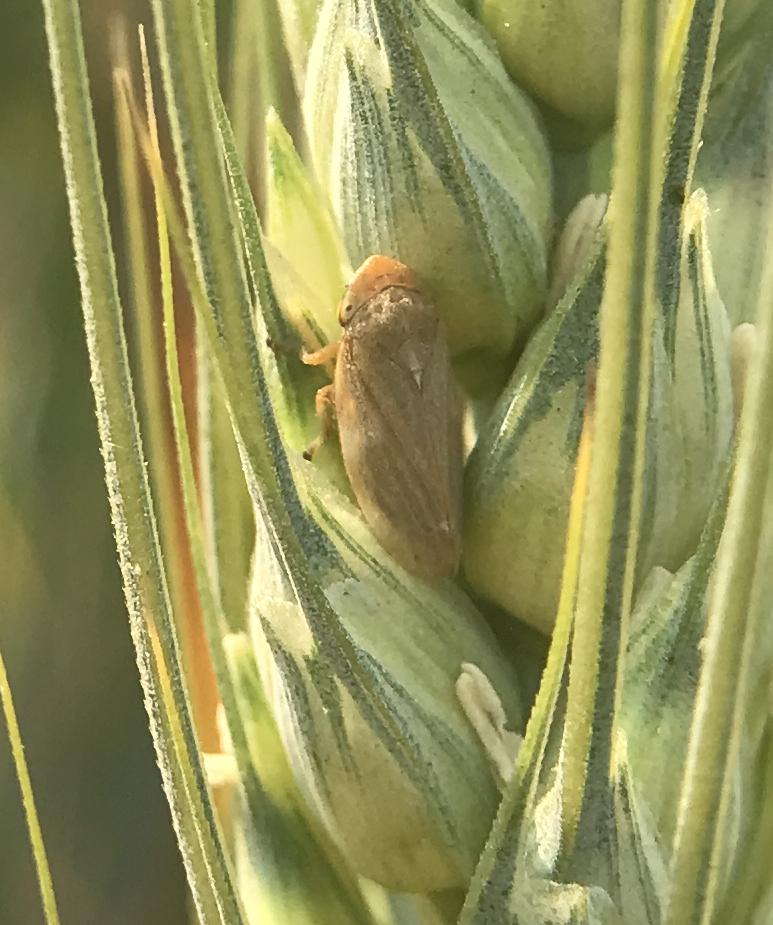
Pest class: occasional_pest